Lizines

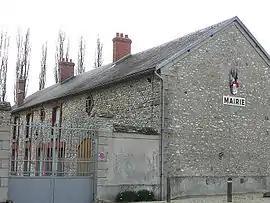
The town hall in Lizines

Lizines is a commune in the Seine-et-Marne department in the Île-de-France region in north-central France.